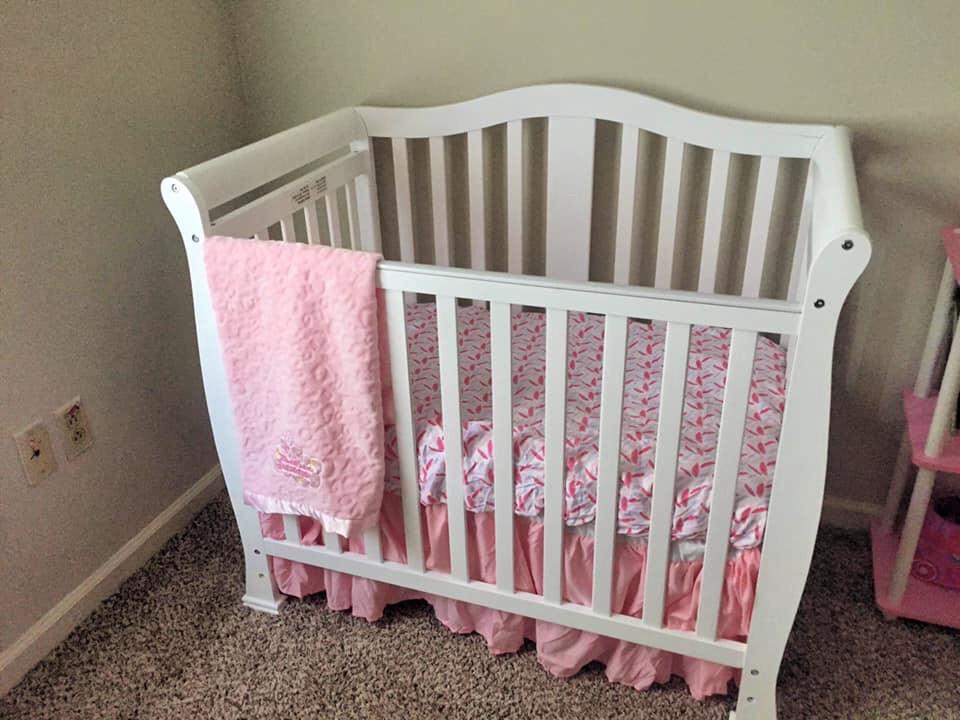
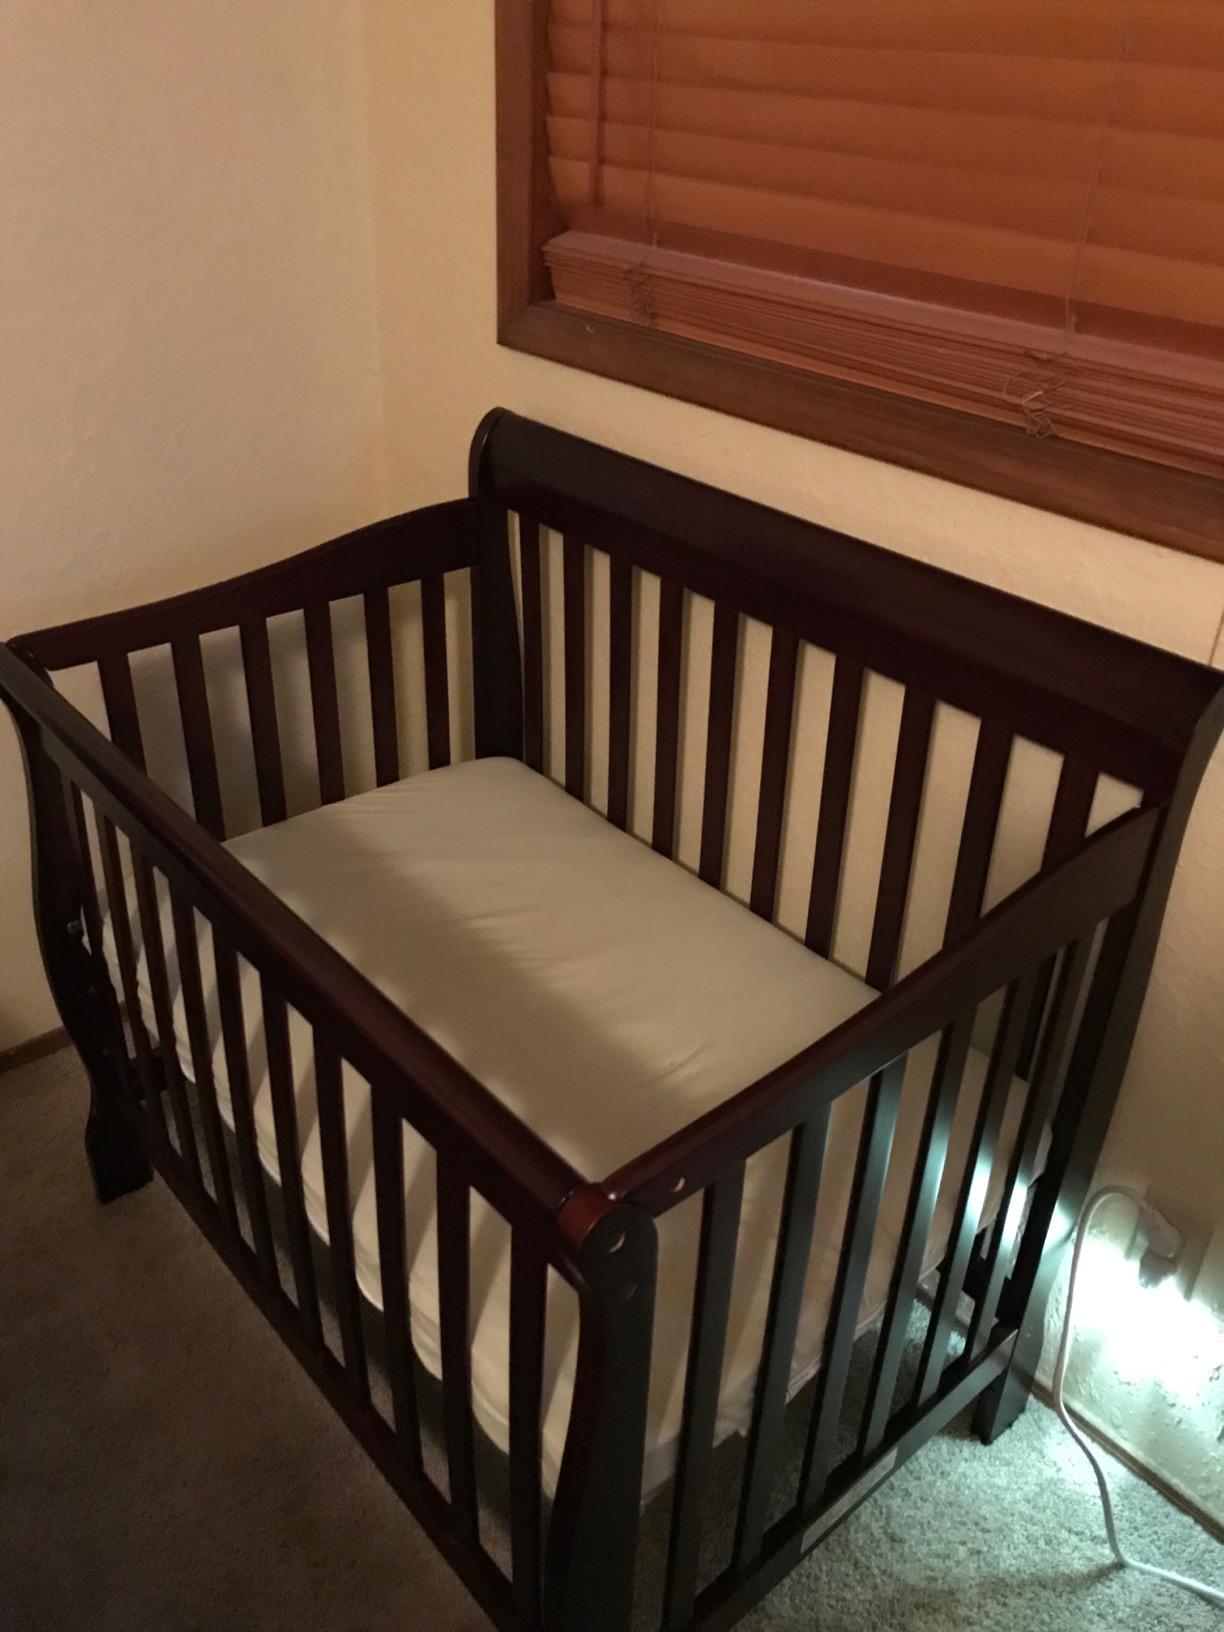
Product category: products_crib
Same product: no